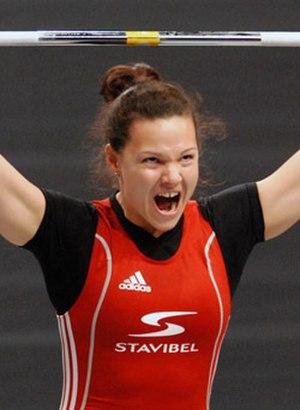
Christine Girard, née le 3 janvier 1985 à Elliot Lake, en Ontario, et qui a passé toute son enfance et son adolescence à Rouyn-Noranda, au Québec, est une haltérophile canadienne.